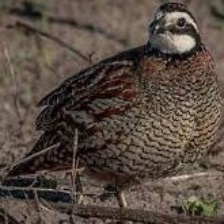
Species: MASKED BOBWHITE
Scientific name: COLINUS VIRGINIANUS RIDGWAYI
ImageNet parent category: quail